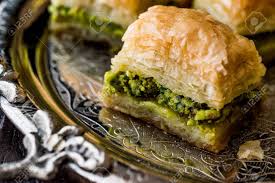
Yemek: baklava